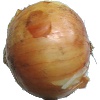
Label: Onion White 1